Hamdard University

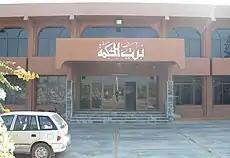
Entrance to Bait al-Hikmah Library

Bait al-Hikmah, named after the famous library, House of Wisdom in Baghdad, is the central library of Hamdard University's Main, Karachi Campus. It houses over half a million modern volumes as well as thousands of ancient manuscripts, millions of clippings, translations of Quran in over 60 languages, A.V. cassettes, as well as postage stamps, coins, and photographs of Hamdard University/Foundation activities, making it one of the largest libraries in South Asia.